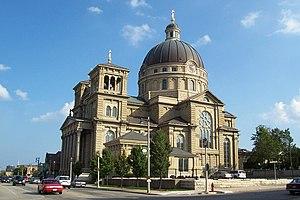
La Basilique Saint-Josaphat est un édifice religieux situé dans le quartier de Lincoln Village, à Milwaukee dans le Wisconsin.